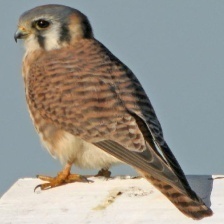
Species: AMERICAN KESTREL
Scientific name: FALCO SPARVERIUS